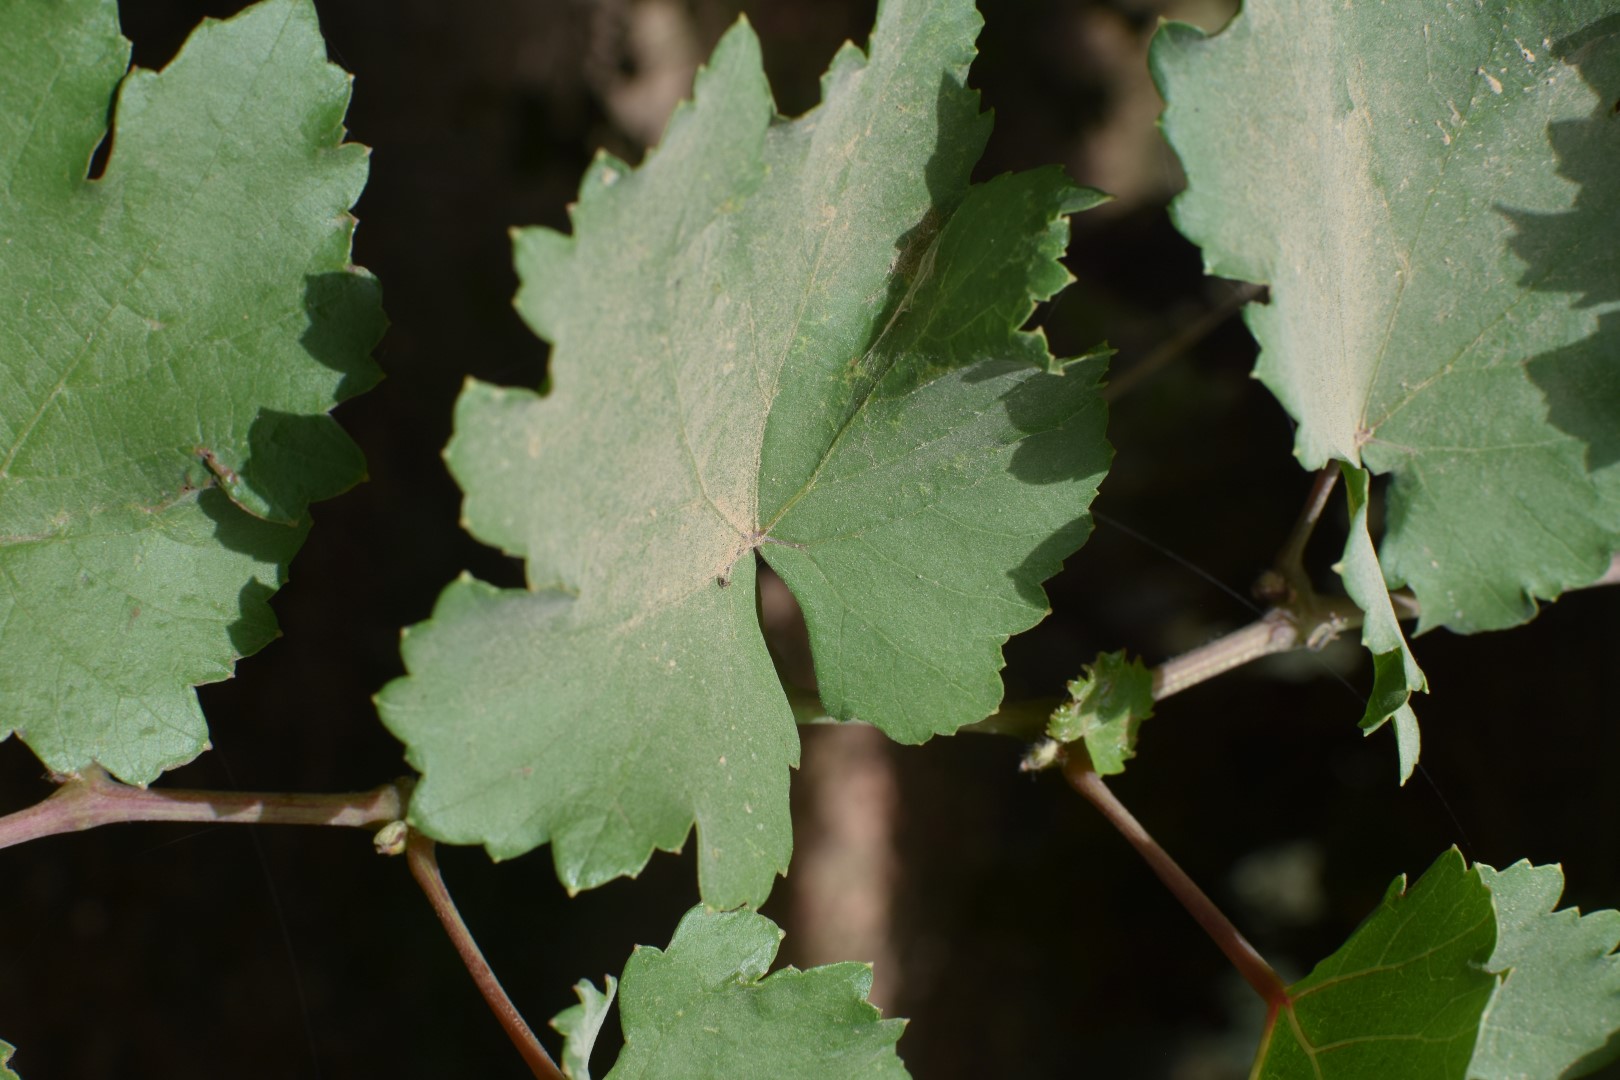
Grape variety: Riasi